Mushoku Tensei season 2

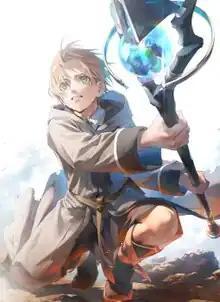
Japanese cover art for the first Blu-ray volume of the season as released by Toho Animation

The second season of the anime television series "", also marketed as Mushoku Tensei II: Jobless Reincarnation, is based on Rifujin na Magonote's light novel series of the same title. The series follows a jobless and hopeless man who dies after having a sad and reclusive life and reincarnates in a fantasy world while keeping his memories, determined to enjoy his second chance at life without regrets as Rudeus Greyrat. The second season of the anime series adapts volumes seven to twelve of the light novels. Now a grown teenager, Rudeus travels the world alone in search of his missing mother, later enrolling at the Ranoa University of Magic where he reunites with his childhood friend Sylphie. "Episode 0" focuses on the whereabouts of Sylphie after the magic crisis from the middle of the previous season, which resulted in her being transported.